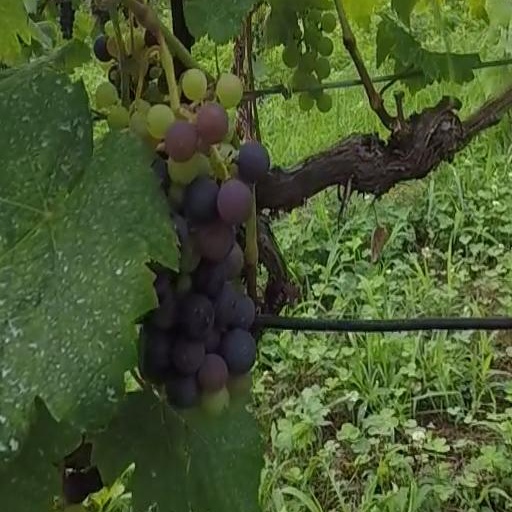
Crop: grape